Flemington railway station

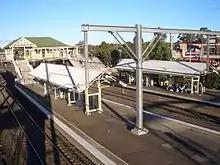
The former concourse

Flemington station opened in 1884. On 25 May 1924, it was relocated further west to its present site when the Main Suburban line was quadrupled from Homebush to Lidcombe.